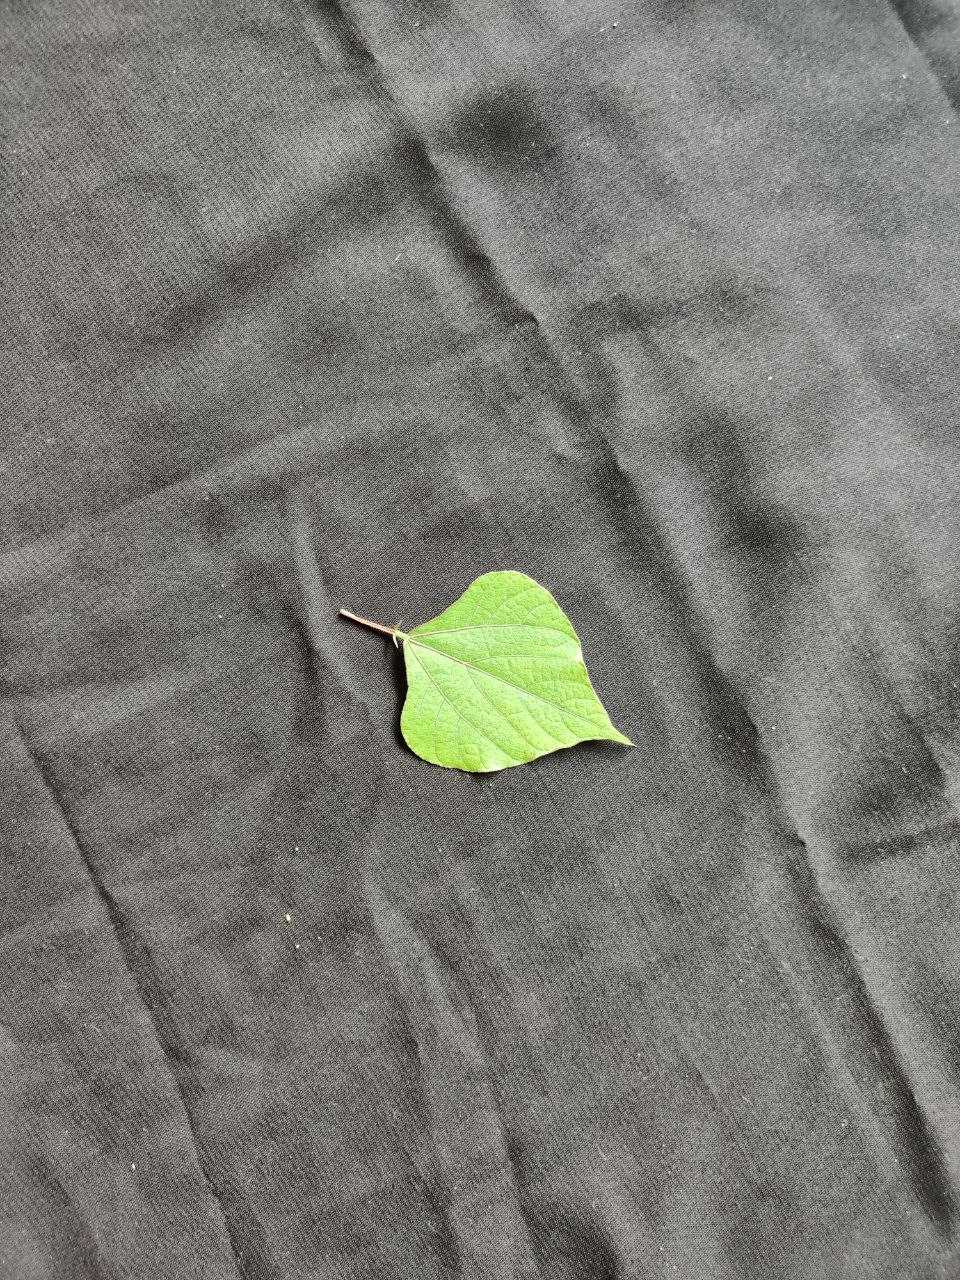
Crop: bean
Leaf condition: Fresh Leaf